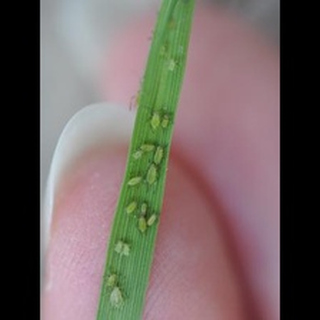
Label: wheat_aphid